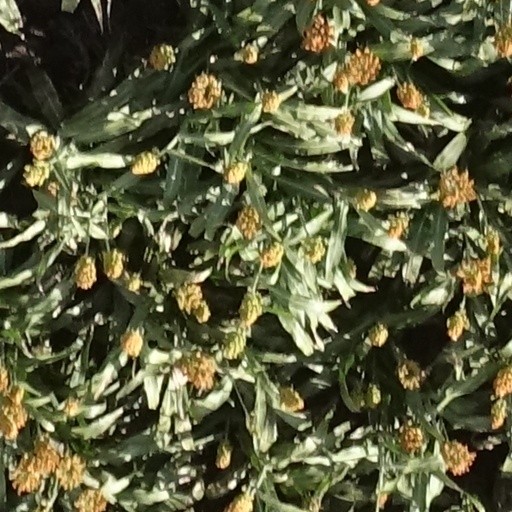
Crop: sorghum